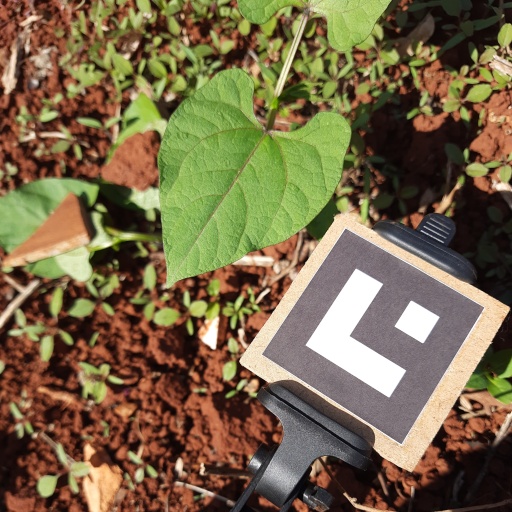
Observations: flat surface, no eating holes, under sunlight